J. F. Eesley Milling Co. Flour Mill–Elevator

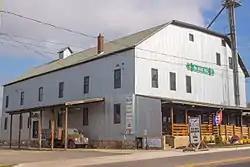

The J. F. Eesley Milling Co. Flour Mill–Elevator (later the Plainwell Elevator Company) was built as a flour mill located at 717 East Bridge Street in Plainwell, Michigan. The building has been renovated and houses a brewpub. It was listed on the National Register of Historic Places in 1991.